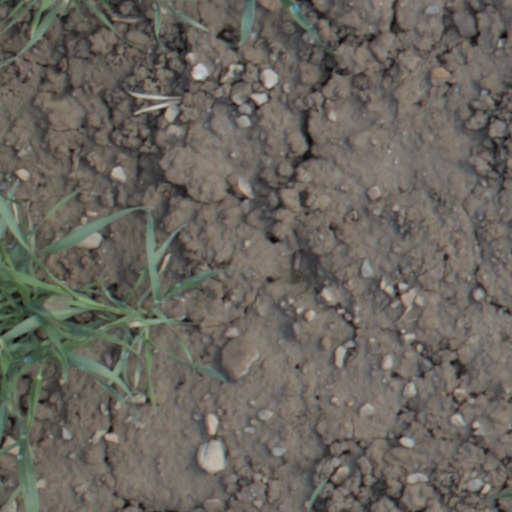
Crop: wheat